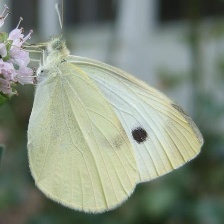
Species: CABBAGE WHITE
Butterfly family (ImageNet category): cabbage_butterfly